Jordan EJ11

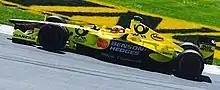
Jarno Trulli driving the EJ11 at the 2001 Canadian GP.

A major aerodynamic upgrade came for the next Grand Prix in Hungary. A large amount of time and money had been used on the first upgrade of the season. Jean Alesi also joined the team in a surprise move after leaving the Prost team (Frentzen, ironically, would take his vacated seat for the balance of the season). Trulli started fifth, but gradually fell back and retired outside of the points after holding up a huge queue of cars early on. Alesi had a steady drive to a mere tenth after a poor qualifying performance and equally poor start. The team were now despairing, as the upgrade had made no difference to the car's performance, and the team were now sixth in the championship, behind BAR and Sauber, despite having the potentially faster car.